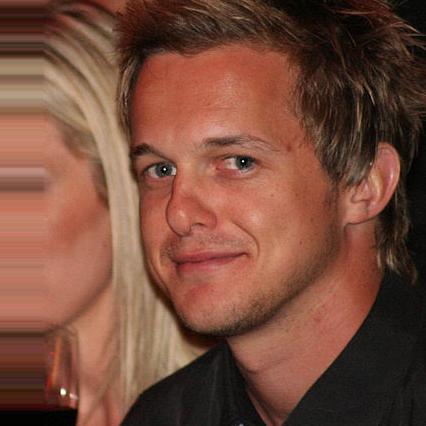
Age: 28